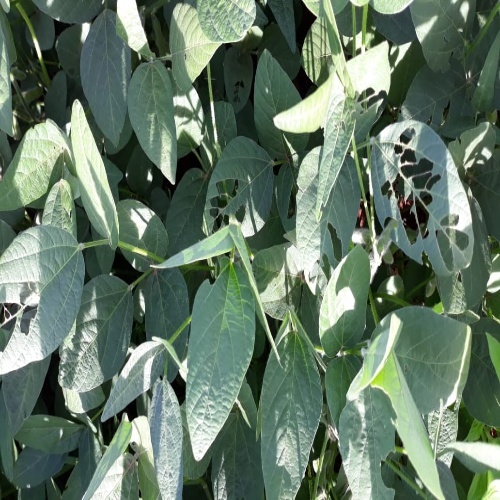
Label: Caterpillar